Peter Thacher

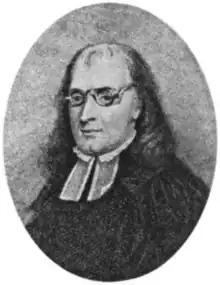

Peter Oxenbridge Thacher (1752–1802) was a Congregationalist minister in Massachusetts.